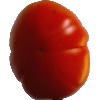
Label: Tomato 1